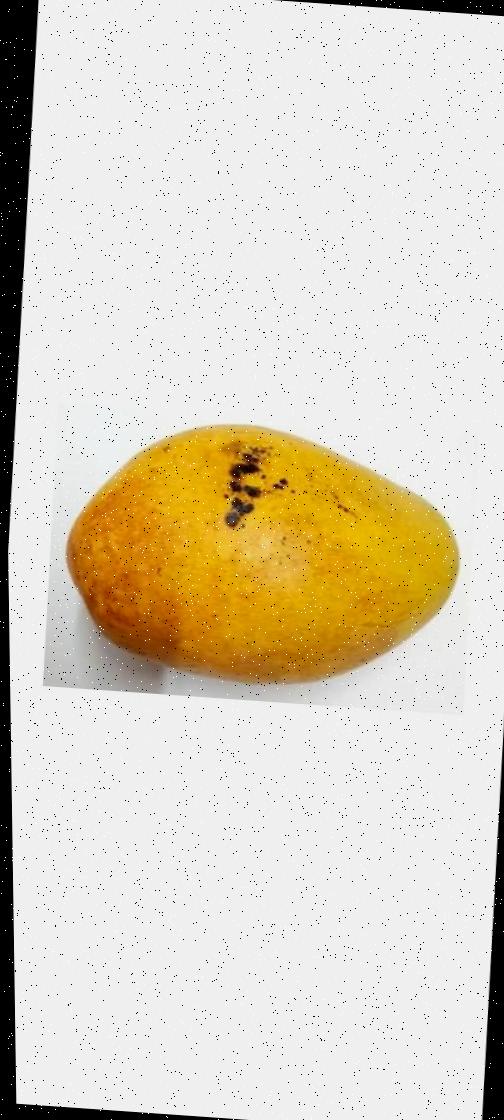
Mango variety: Bari-11